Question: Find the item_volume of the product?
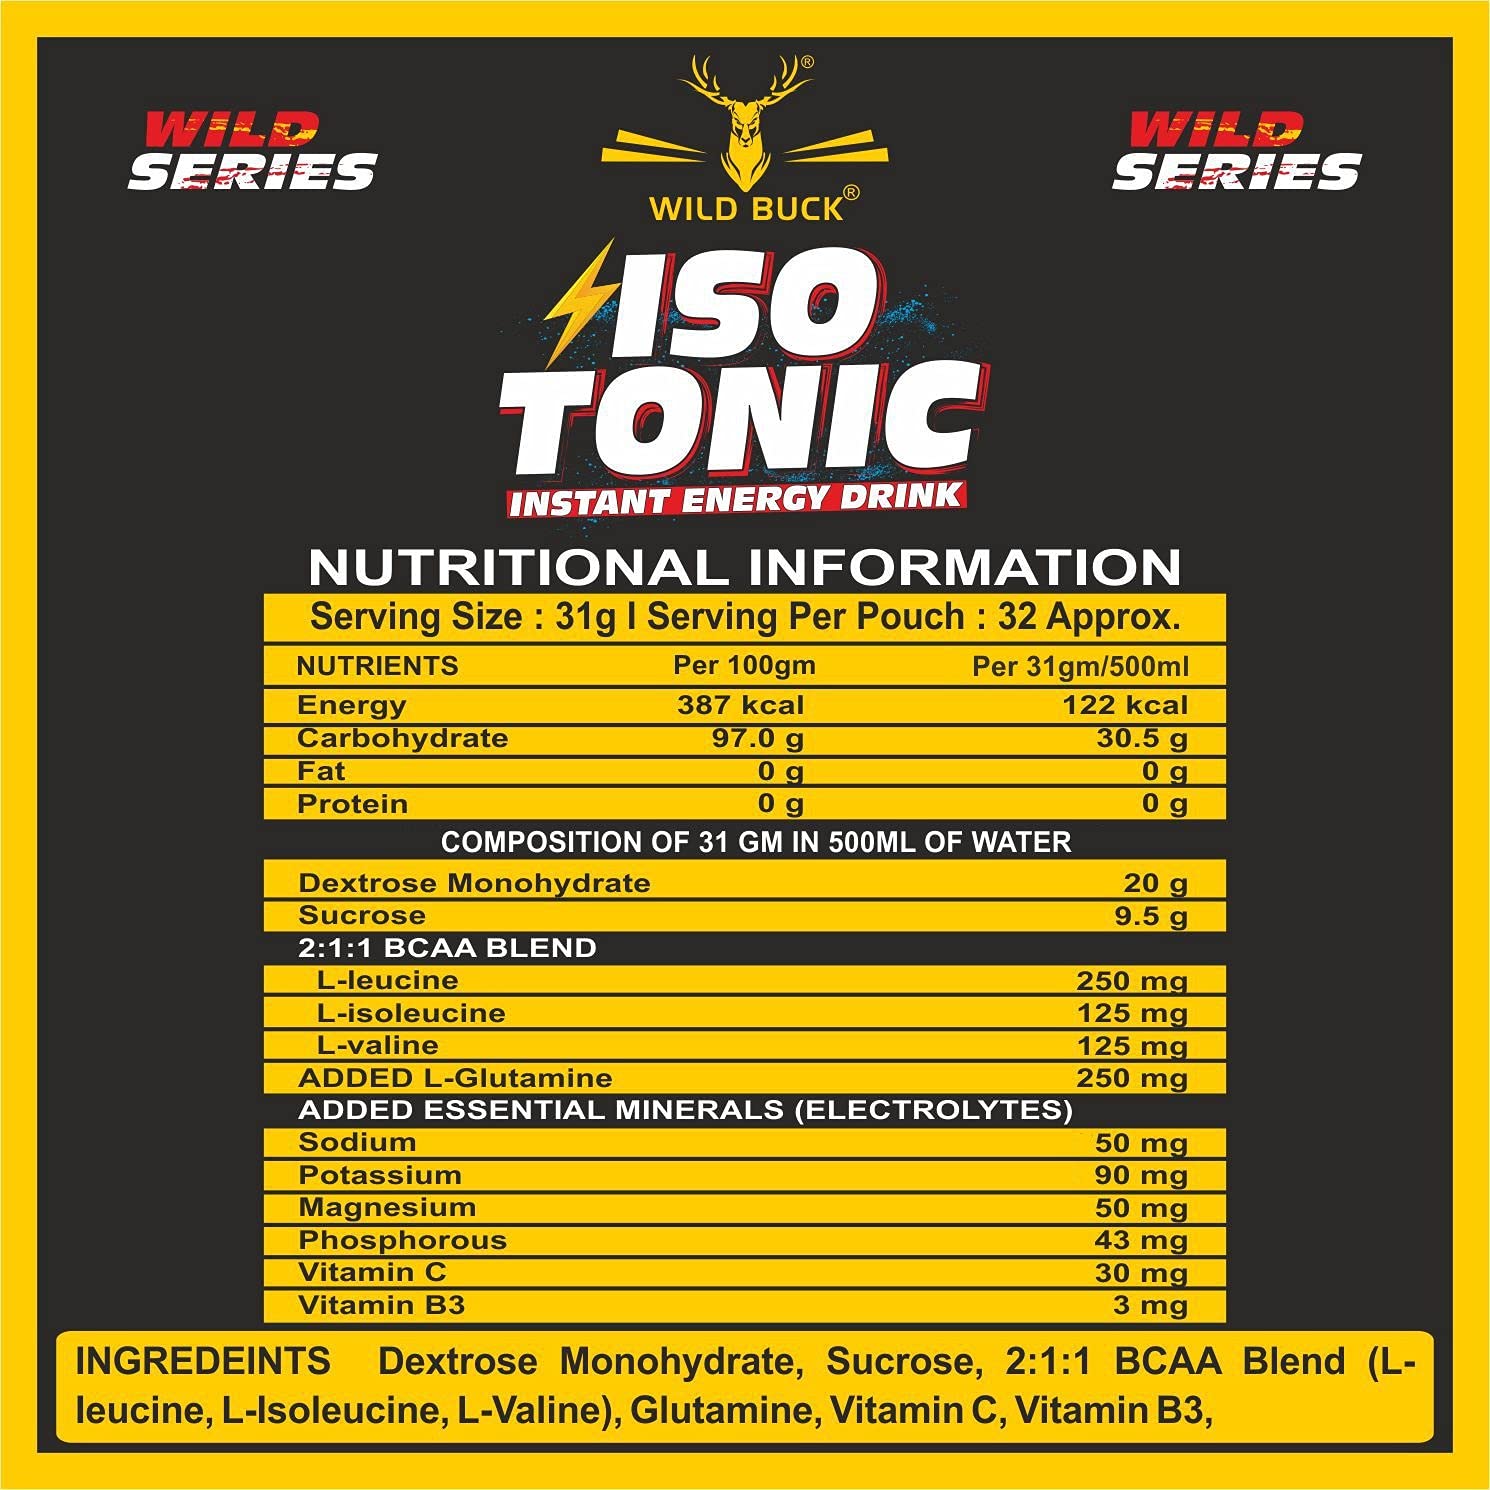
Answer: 1.0 litre